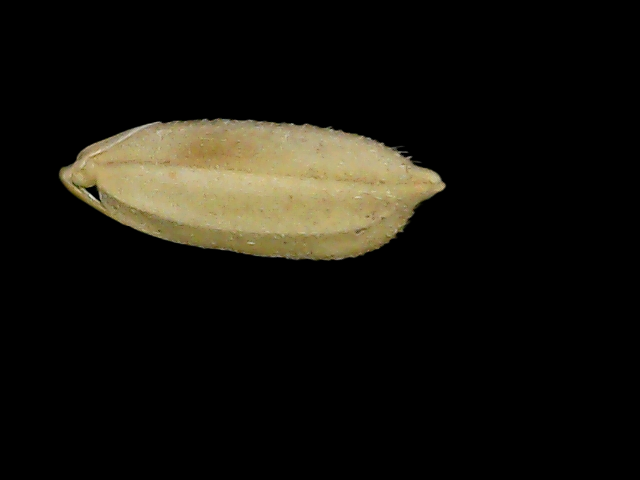
Rice variety: Bd52